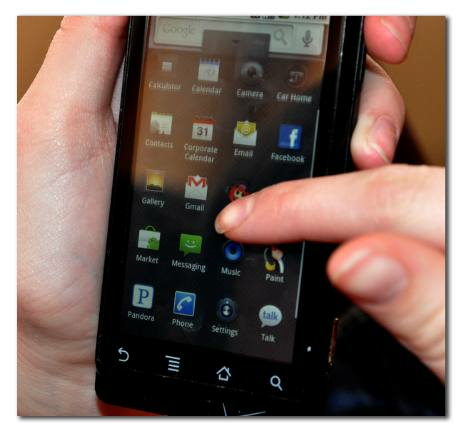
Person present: No